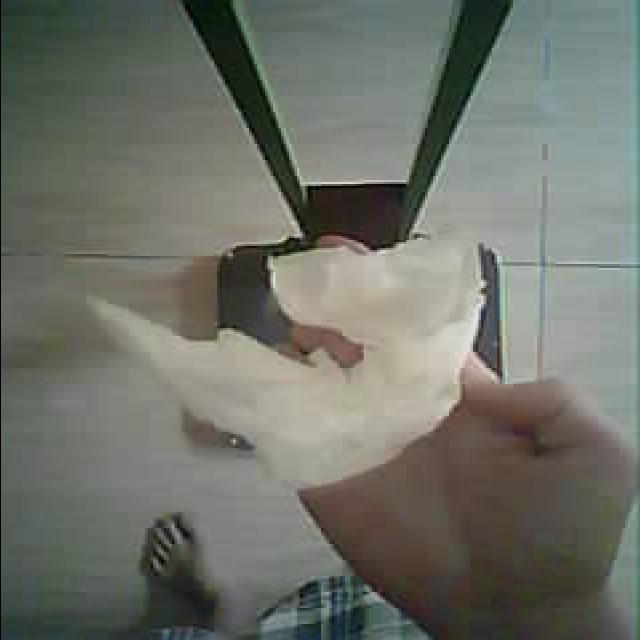
Label: tissues